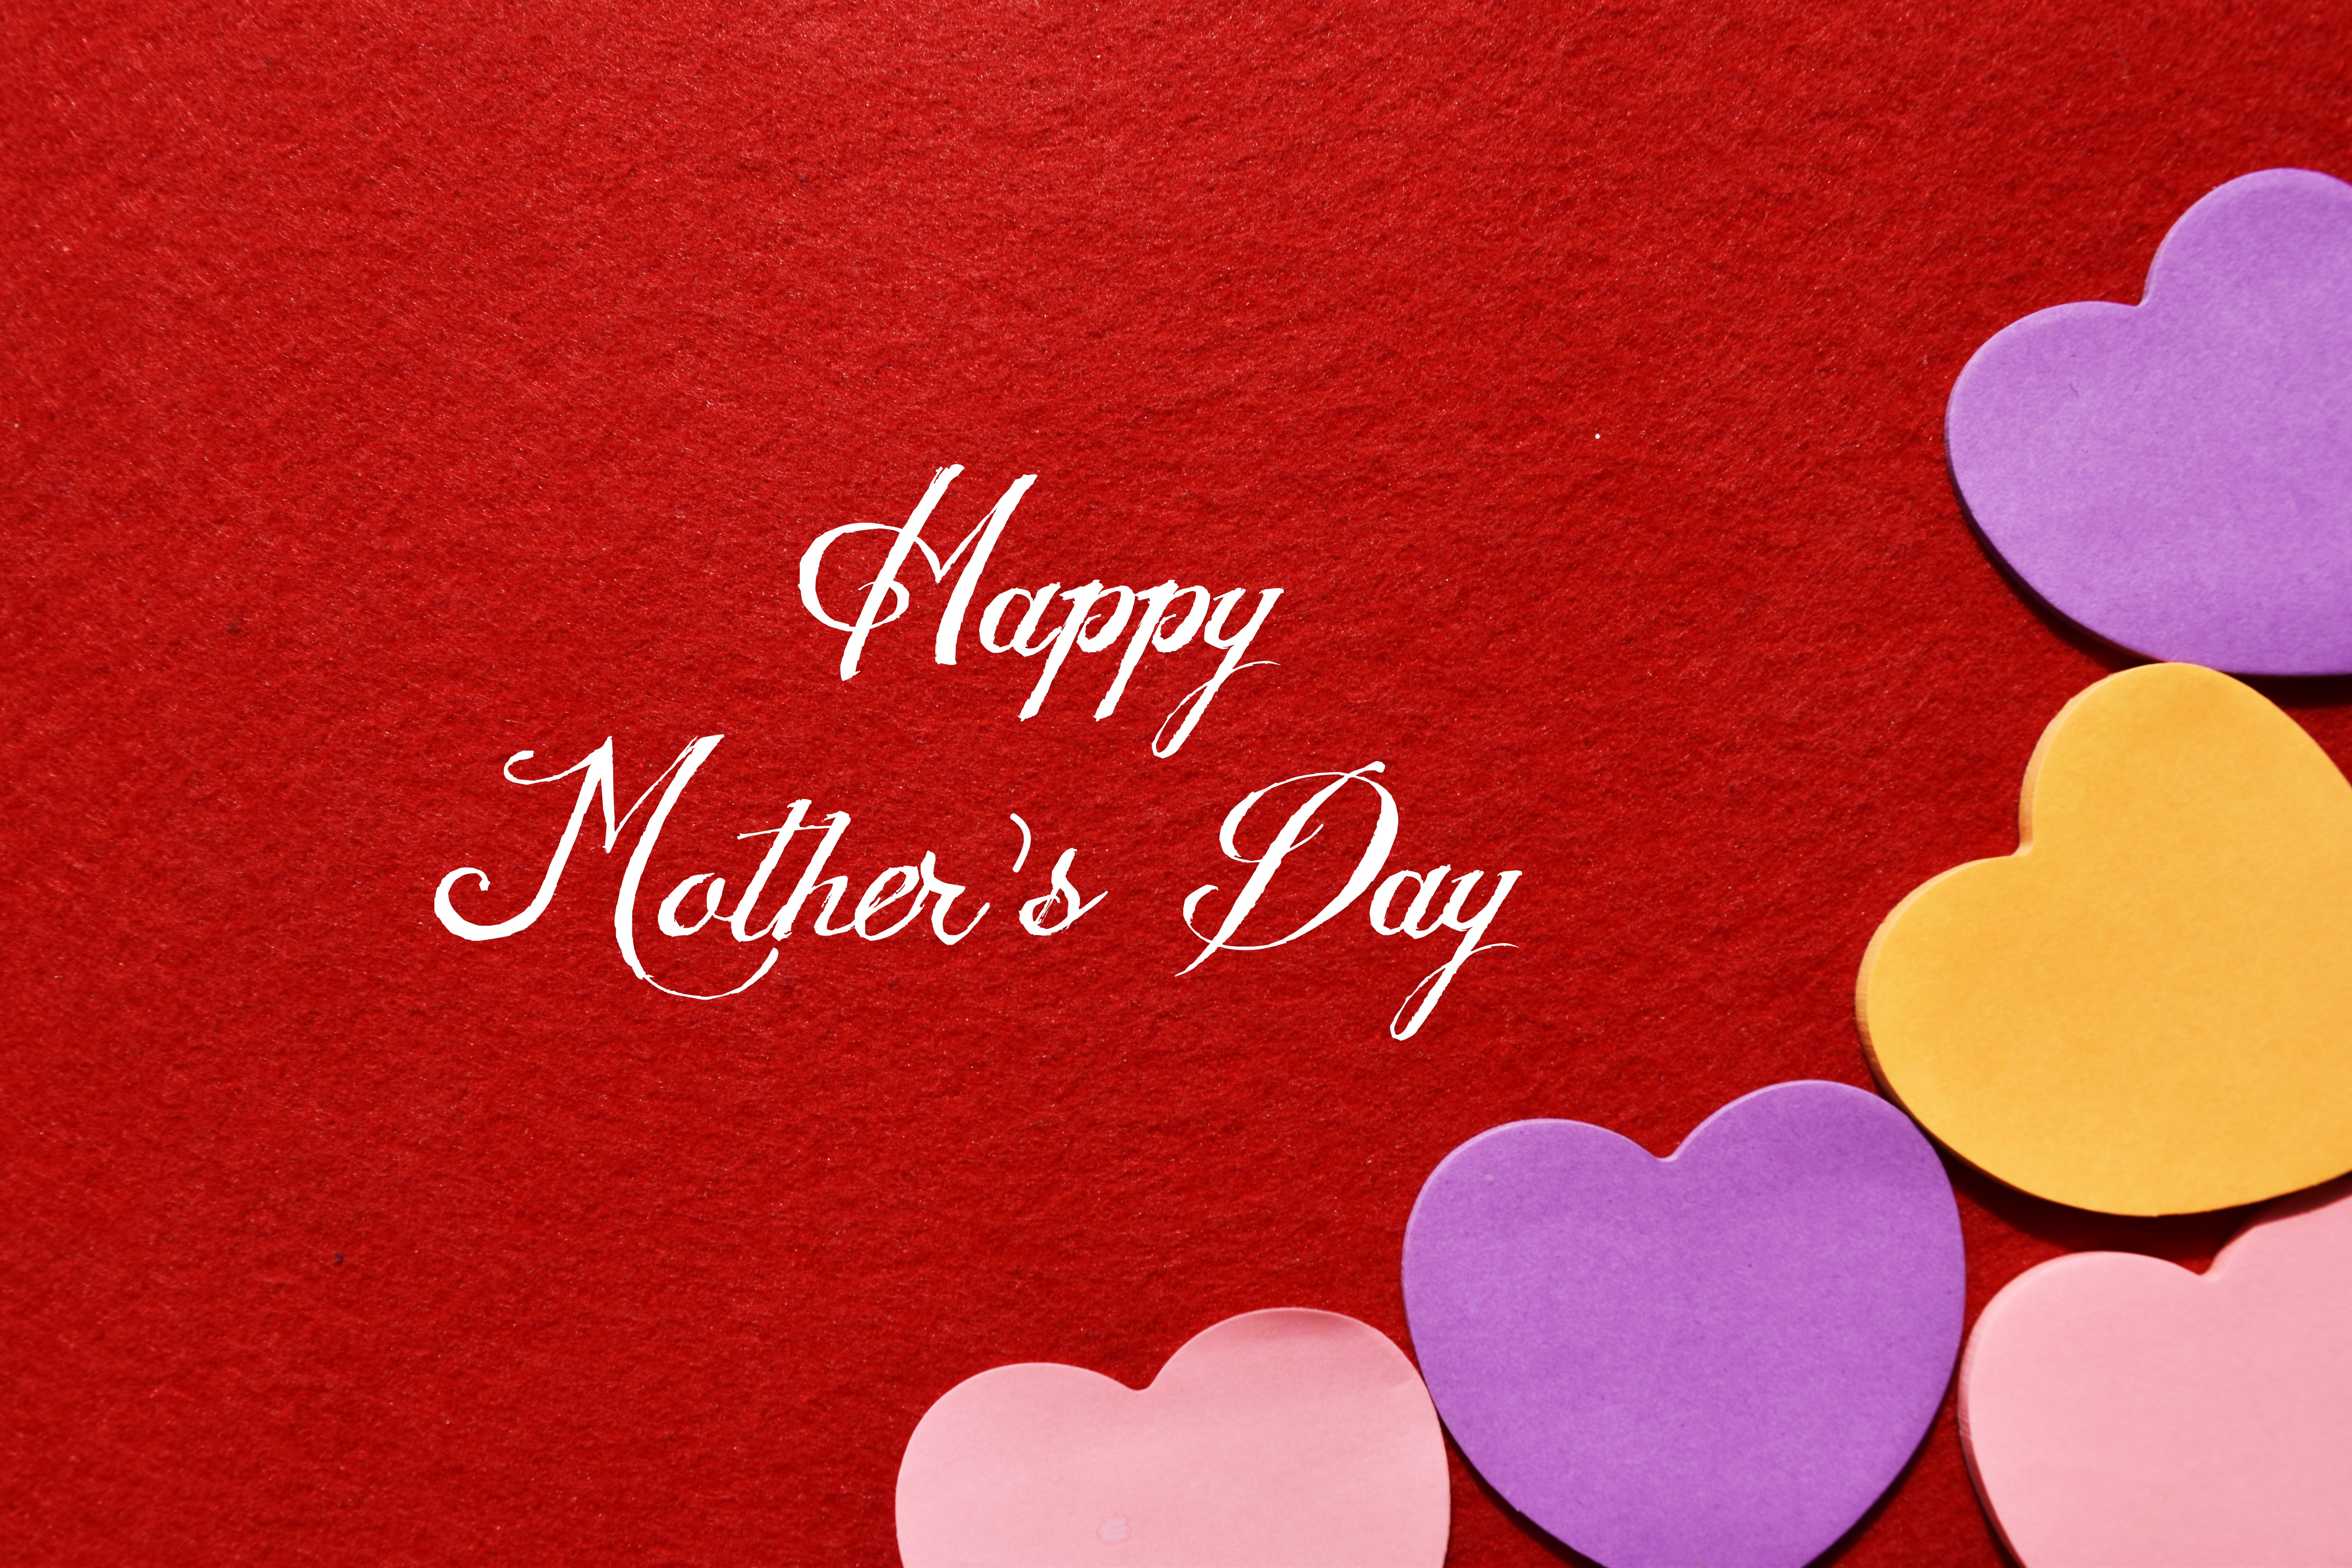
flower, petal, celebration, love, heart, pink, circle, celebrate, card, brand, human body, font, background, illustration, text, concept, bow, organ, birthday, emotion, valentine's day